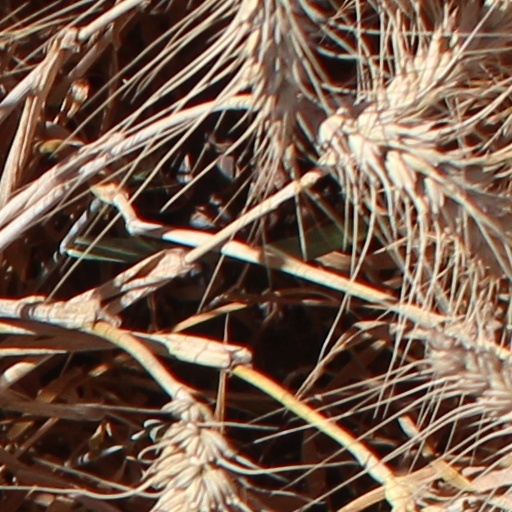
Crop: wheat